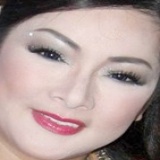
ca sĩ Như Quỳnh